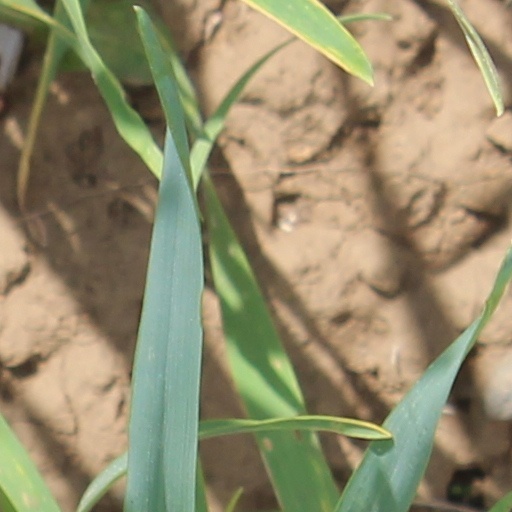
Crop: wheat